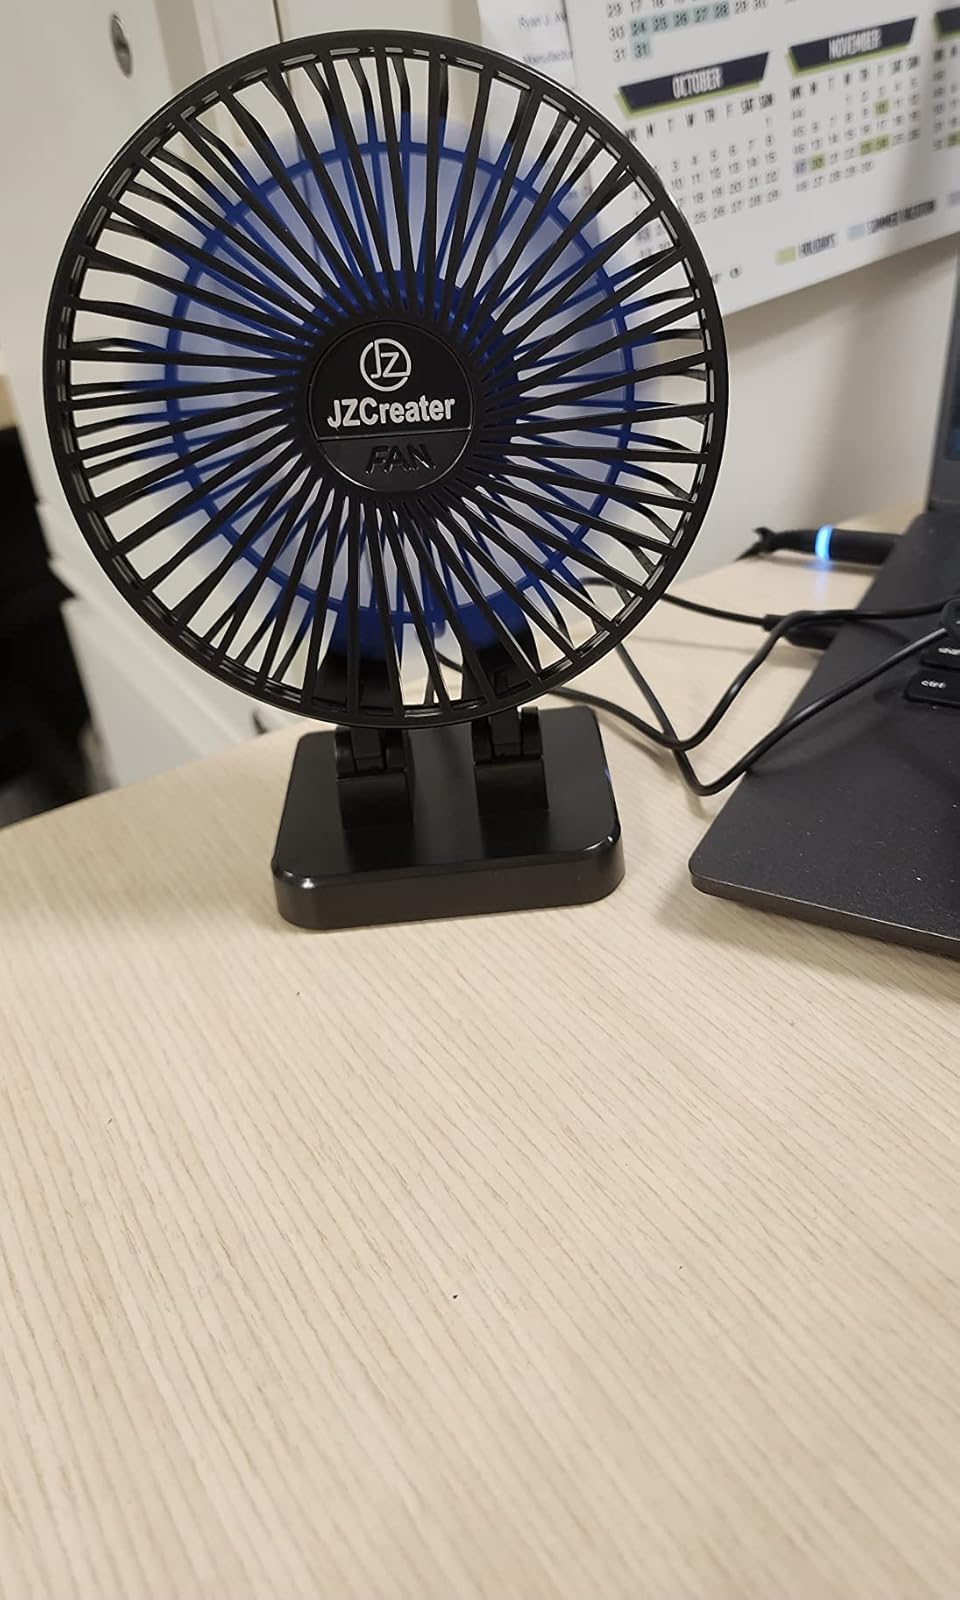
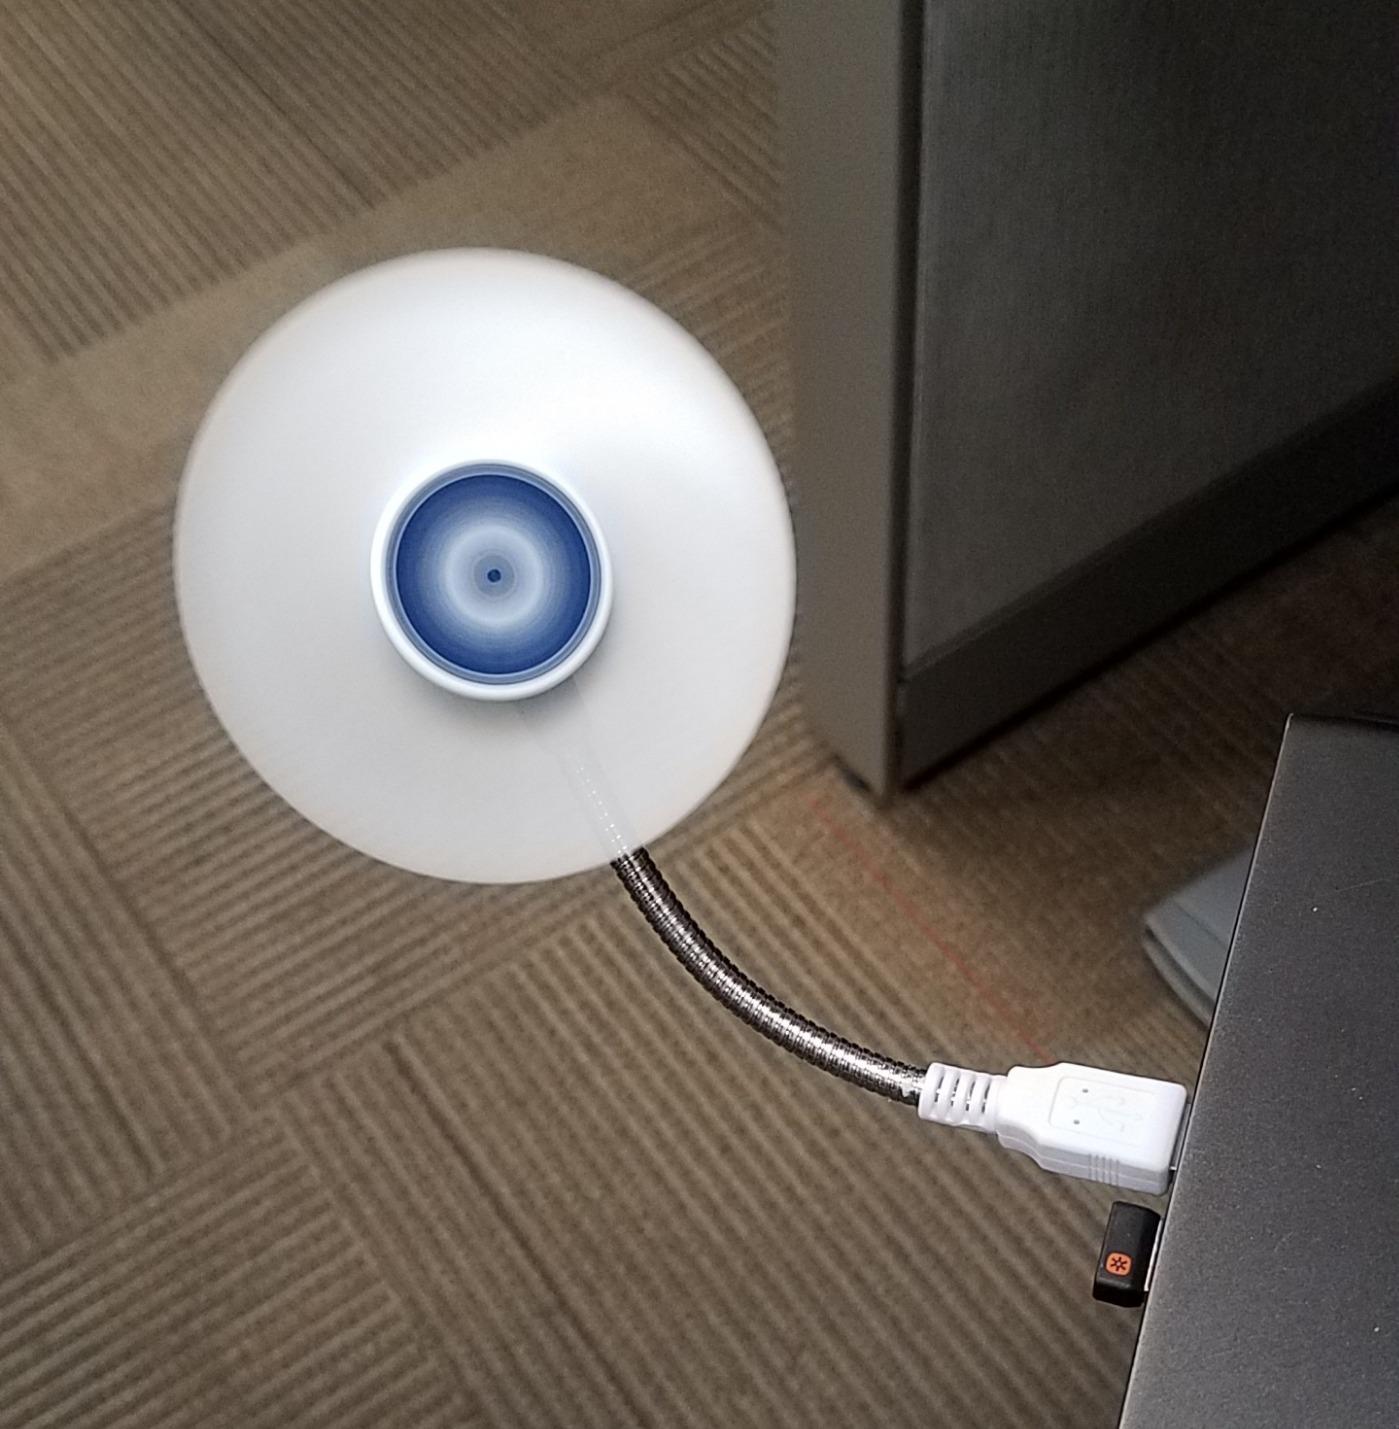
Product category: fan
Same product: no